Komazawa-daigaku Station

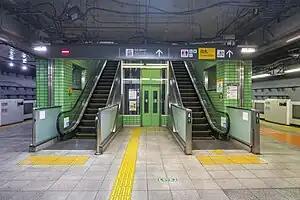
Platforms, 26 March 2023

is a railway station on the Tokyu Den-en-toshi Line in the eastern part of Setagaya, Tokyo, Japan. It is operated by the private railway operator Tokyu Corporation. The station is named after Komazawa University, which is close-by.